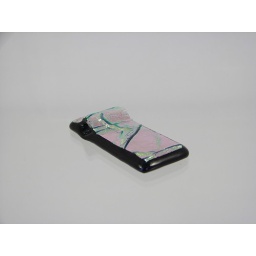
Dichroic glass fused over black glass. Channel at top for chain or cord.